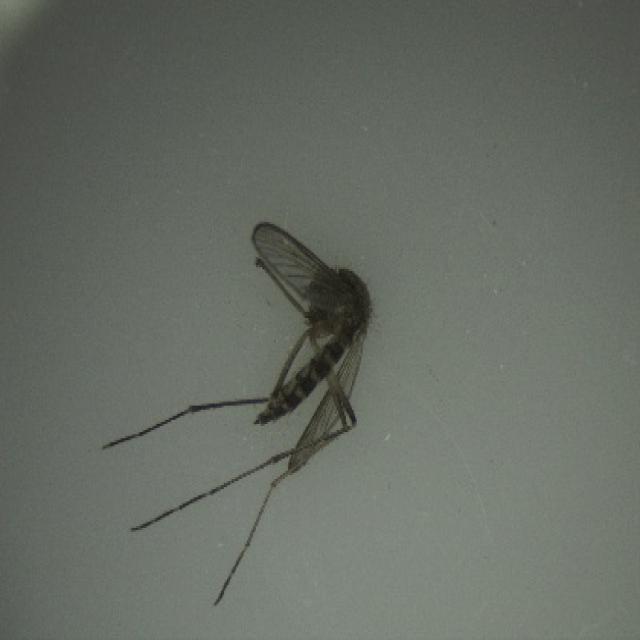
Species: aedes_vexans